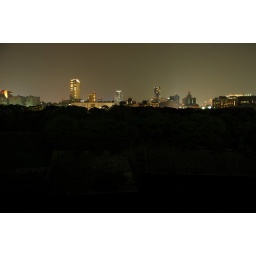
The castle wall and city in background